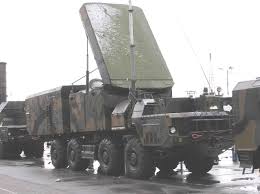
Label: Air Defense